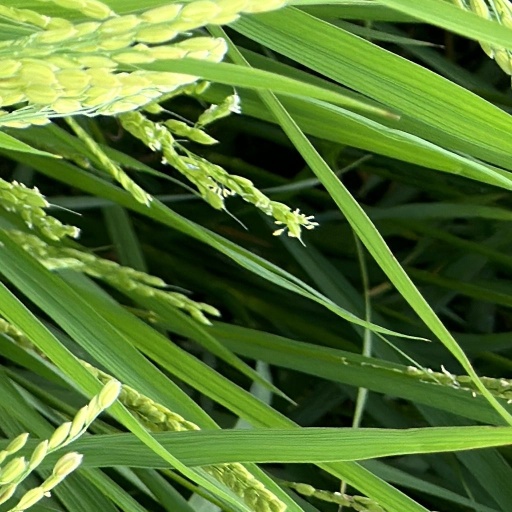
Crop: rice